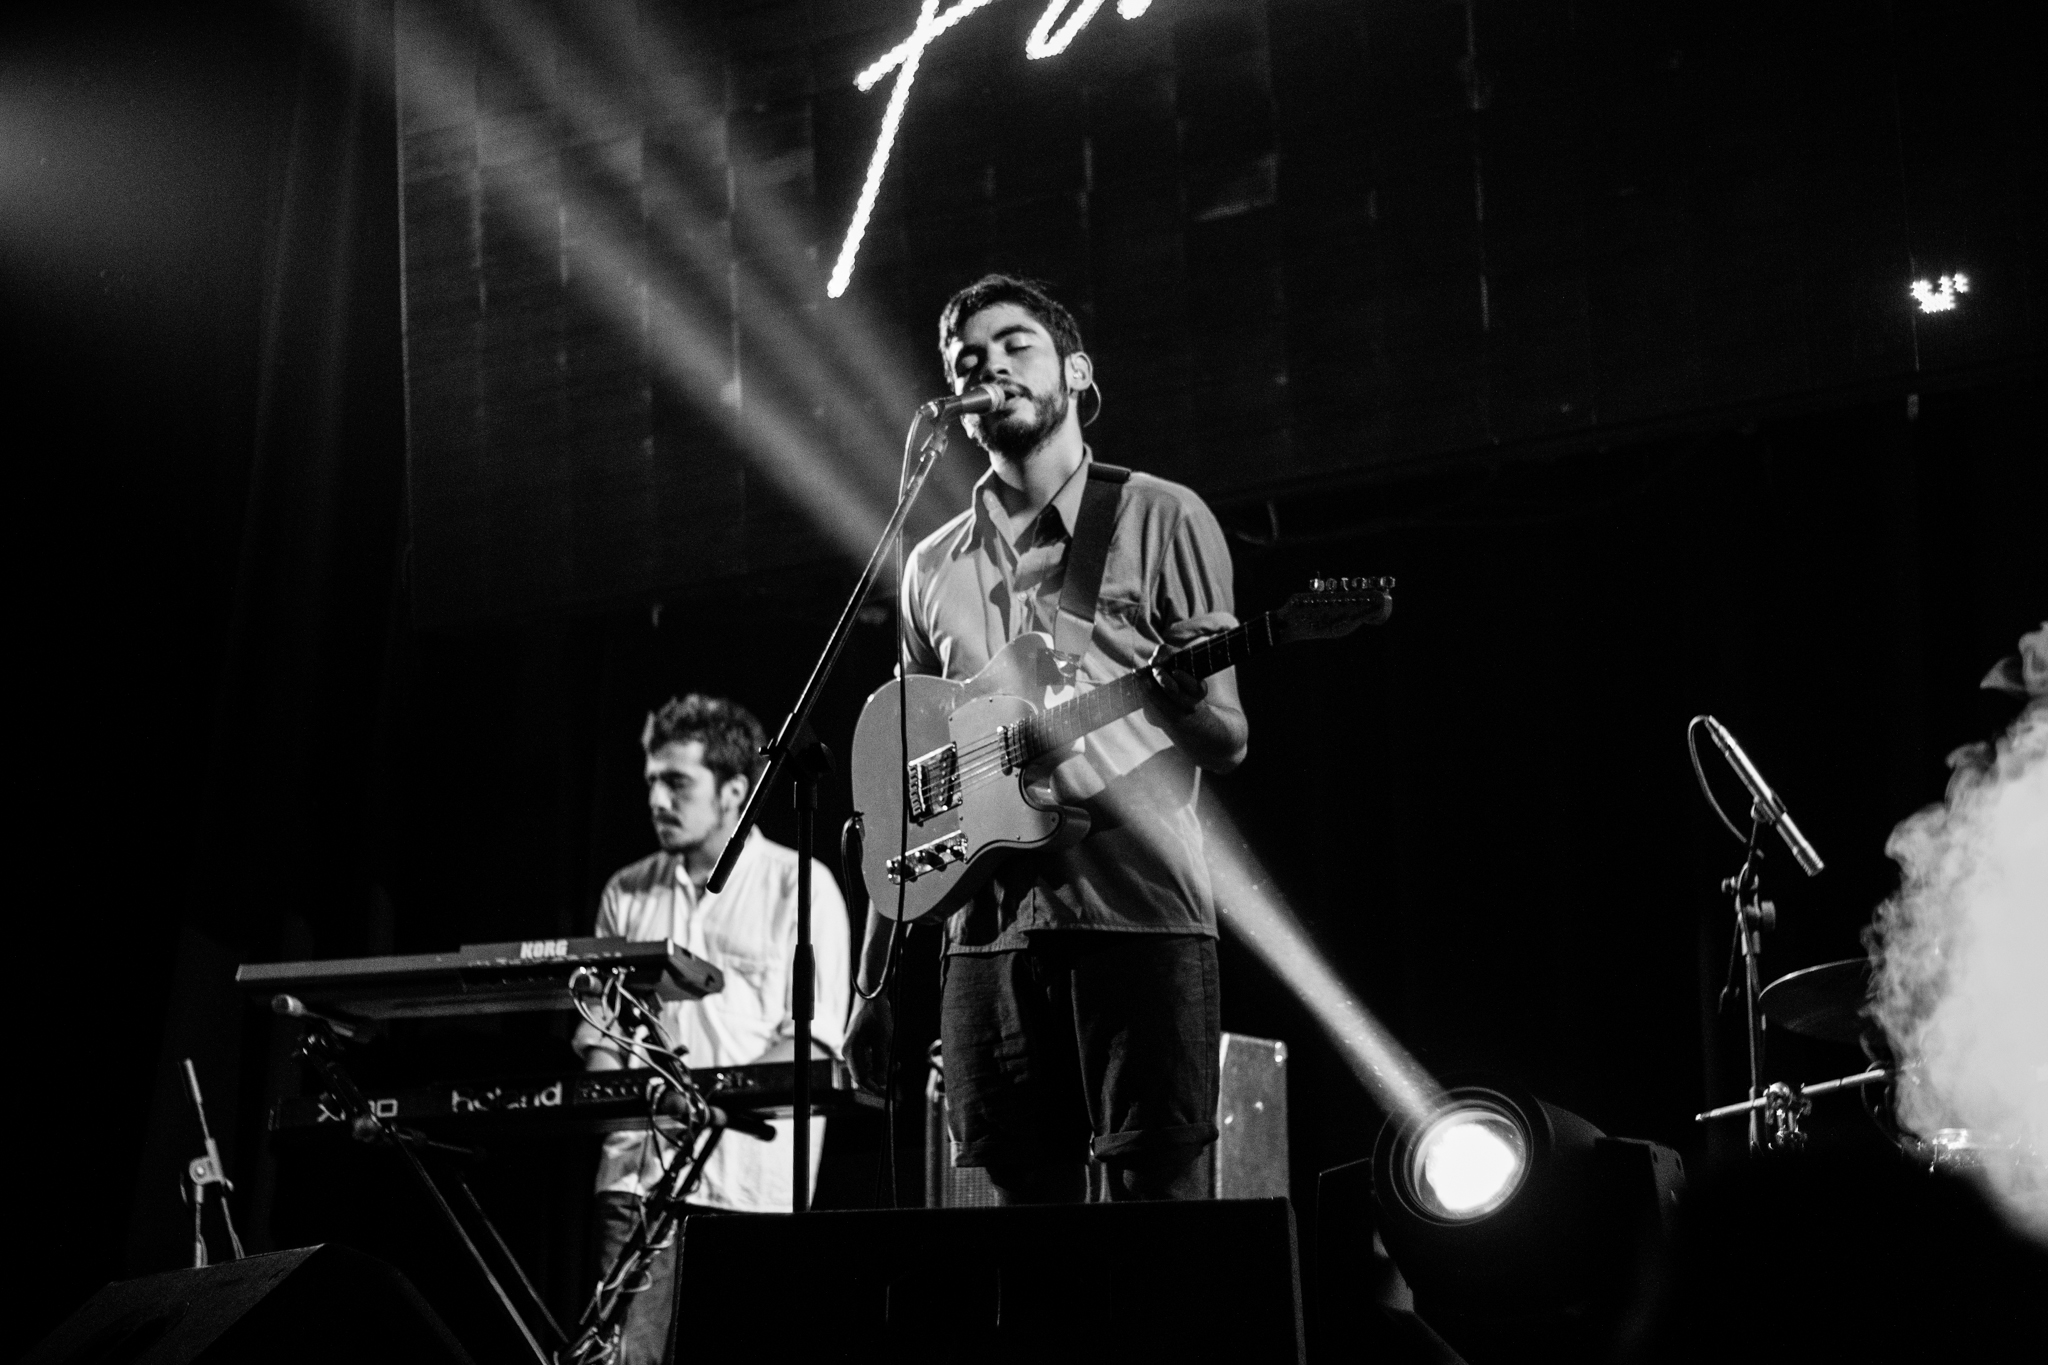
music, light, black and white, keyboard, guitar, concert, singer, band, musician, black, monochrome, spotlight, performance art, blackandwhite, men, stage, publicdomain, performance, bassist, singing, guitarist, drums, drummer, keyboardist, guys, entertainment, males, performing arts, singer songwriter, rock concert, monochrome photography, musical ensemble